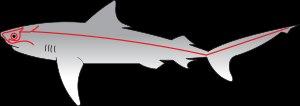
La ligne latérale est un organe mécanosensoriel présent chez les poissons ainsi que chez certains anoures.